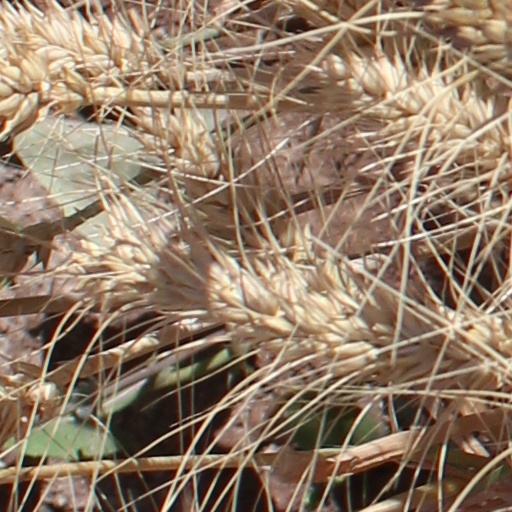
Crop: wheat